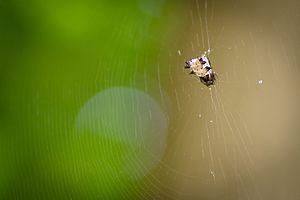
Micrathena gracilis est une espèce d'araignées aranéomorphes de la famille des Araneidae.